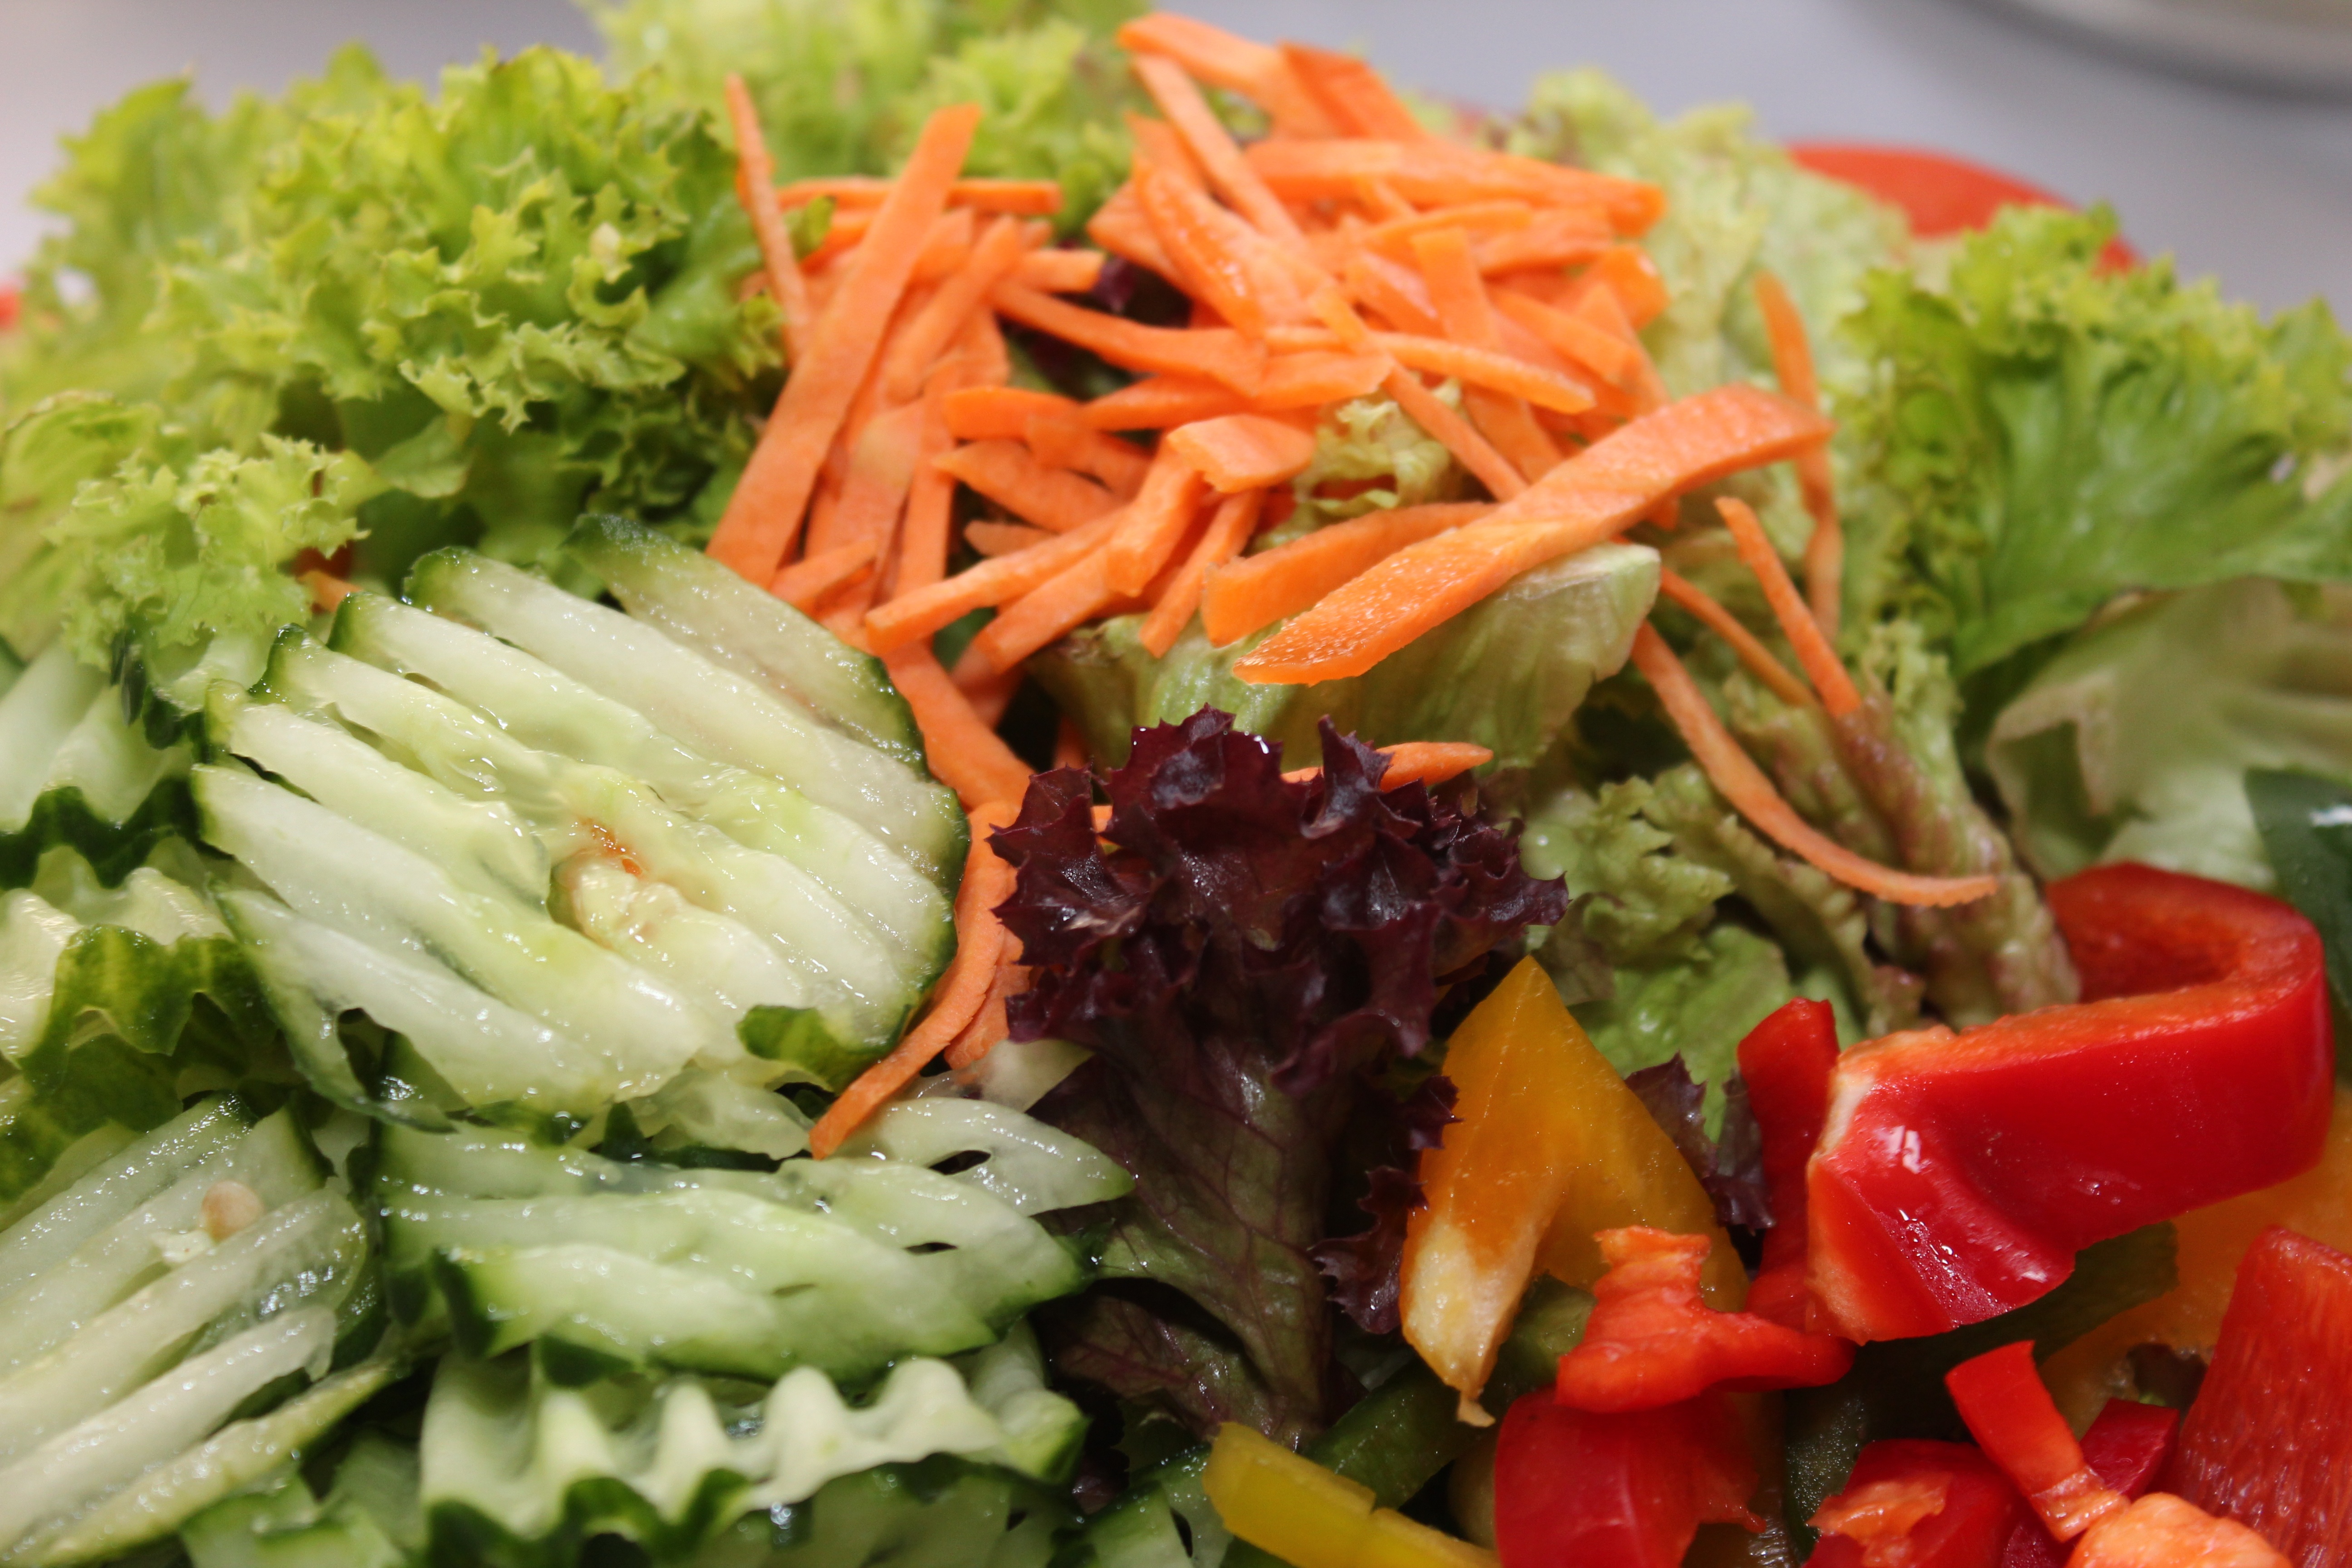
dish, meal, food, salad, produce, vegetable, lunch, cuisine, buffet, asian food, mixed salad, thai food, cold buffet, southeast asian food